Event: Nepal Earthquake
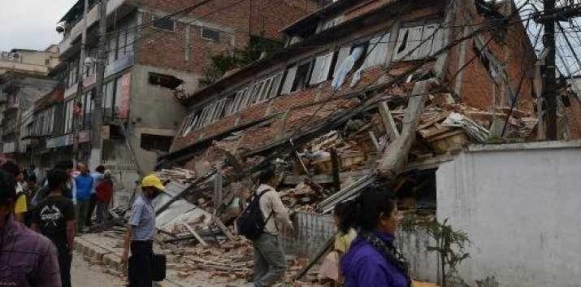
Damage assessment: damage